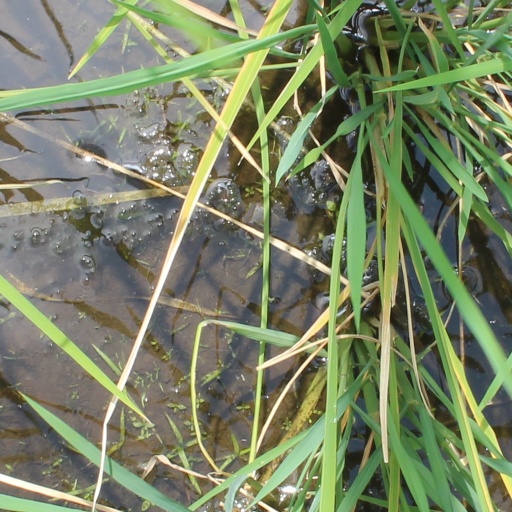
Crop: rice